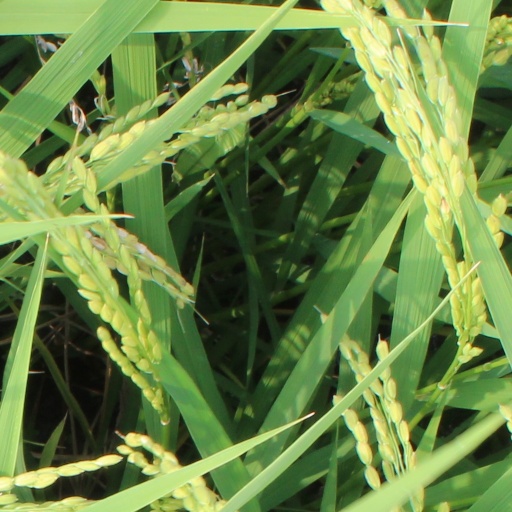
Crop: rice